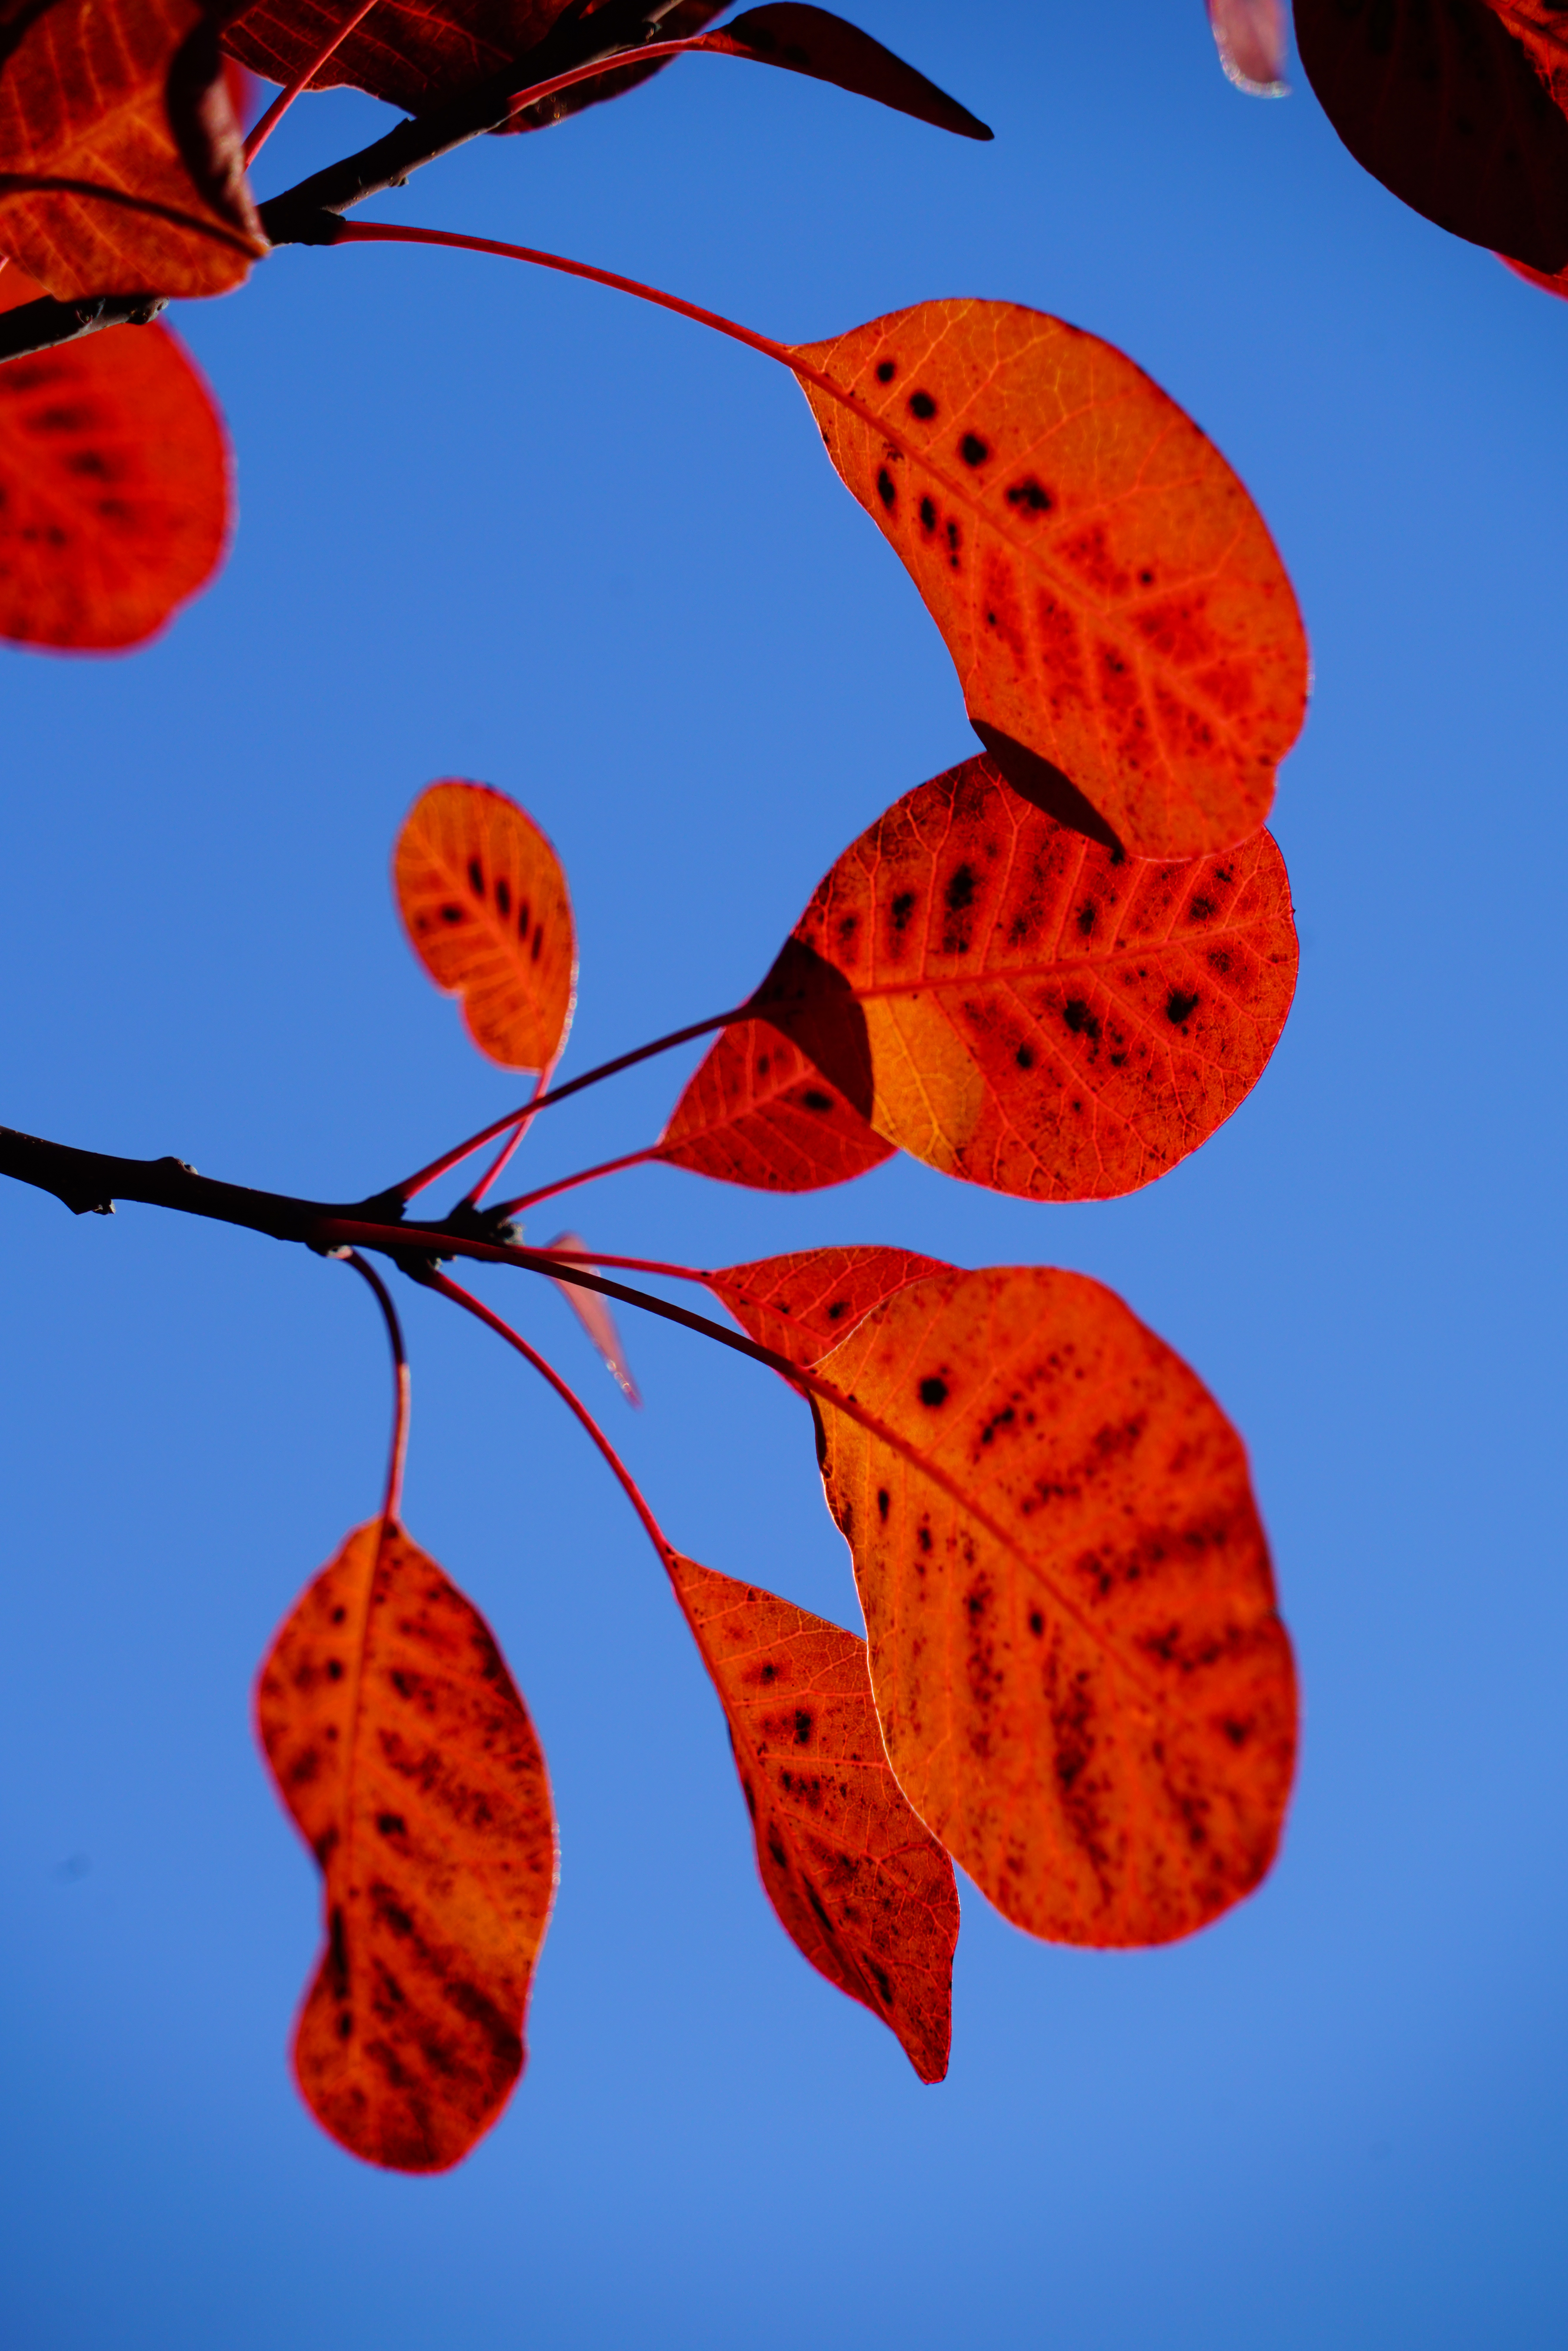
nature, branch, plant, sky, leaf, flower, petal, bush, orange, pattern, red, autumn, botany, flora, close up, leaves, spotted, bright, grove, ornamental, autumn leaf, ornamental shrub, fall foliage, autumn colours, herbstimpression, points, impression, macro photography, ornamental plant, organism, anacardiaceae, garden plant, cotinus coggygria, wig tree, plant stem, computer wallpaper, cotinus, wig brush, coggygria, garden grove, regular wig brush, fisettholz, dyer sumac, schmack, venetian sumac, hungarian sumac, tyrolean sumac, sumac green, summer green wig brush